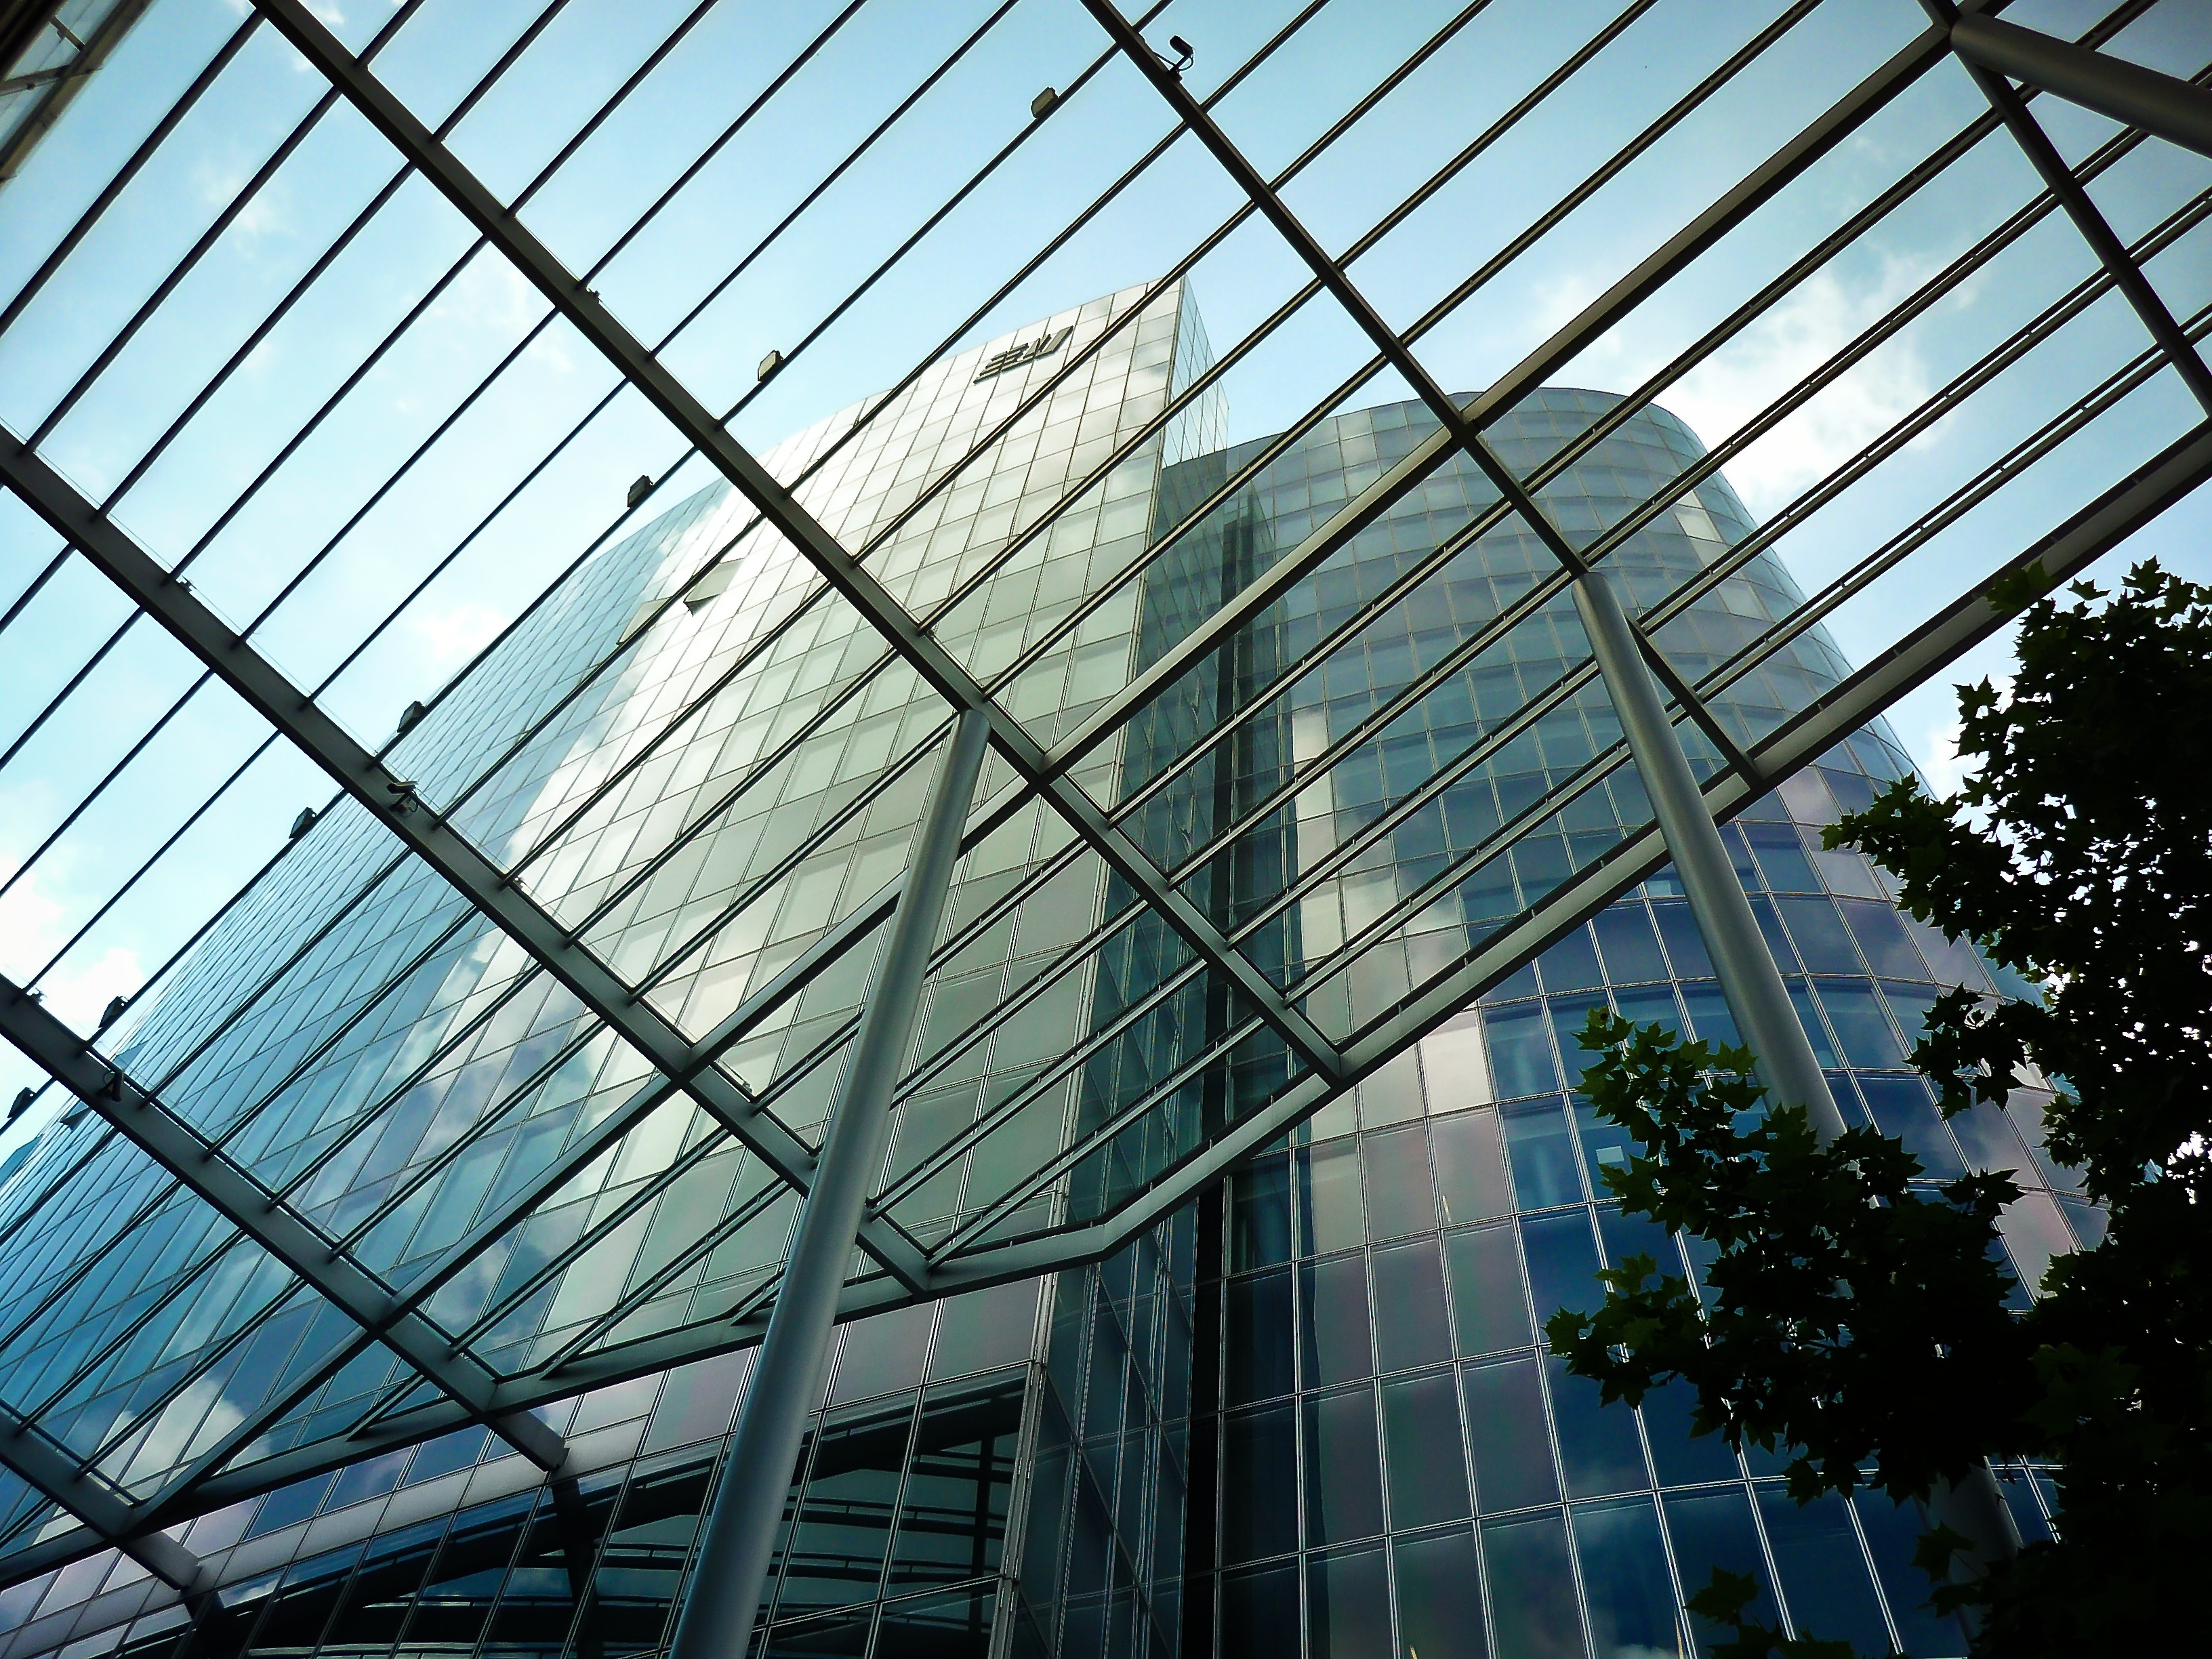
architecture, window, glass, roof, building, skyscraper, line, reflection, facade, professional, modern, office building, design, symmetry, headquarters, bluish, low angle shot, dusseldorf, daylighting, glass roof, urban area